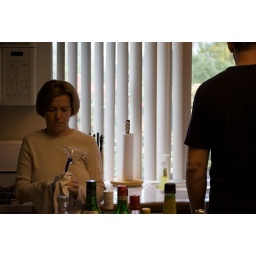
Martini glasses and wet bar in prep